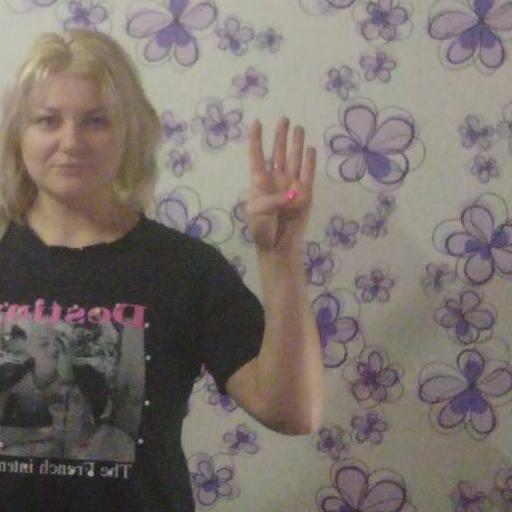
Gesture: four